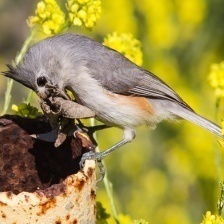
Species: TIT MOUSE
Scientific name: PARIDAE
ImageNet parent category: chickadee